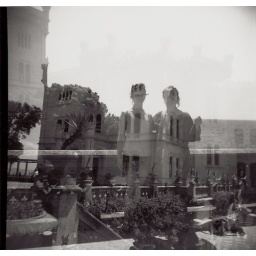
girls in the castle